Answer in natural language. Which object is closer to brown colour  countertop lx, brown colour cube shape wooden material or wall paint? Choose between the following options: wall paint or brown colour cube shape wooden material
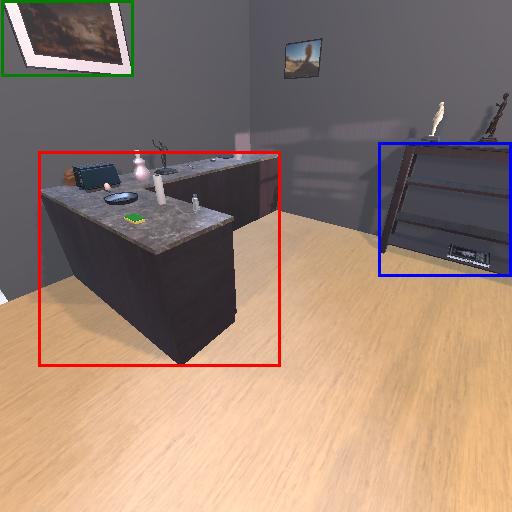
<answer>wall paint</answer>